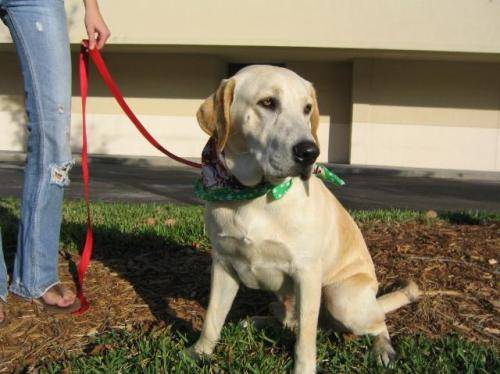
Label: dog